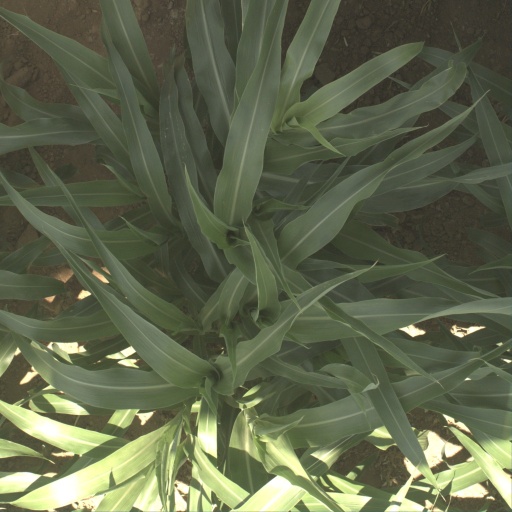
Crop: sorghum